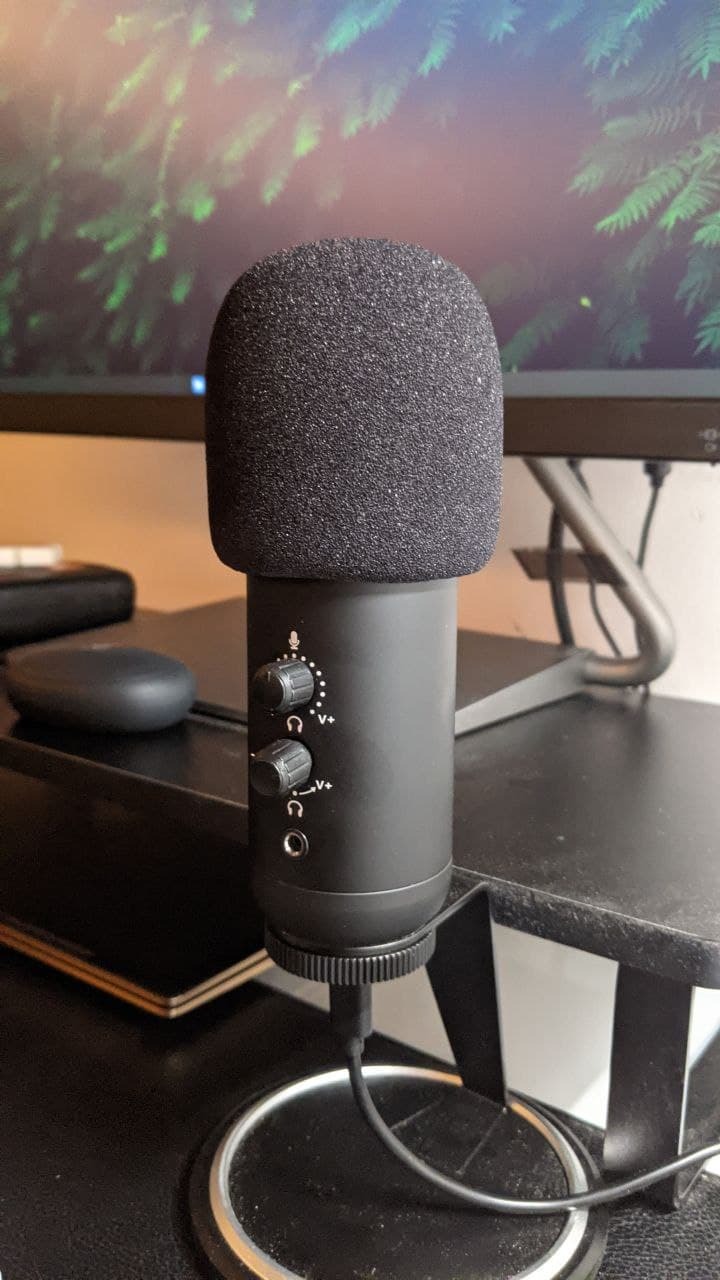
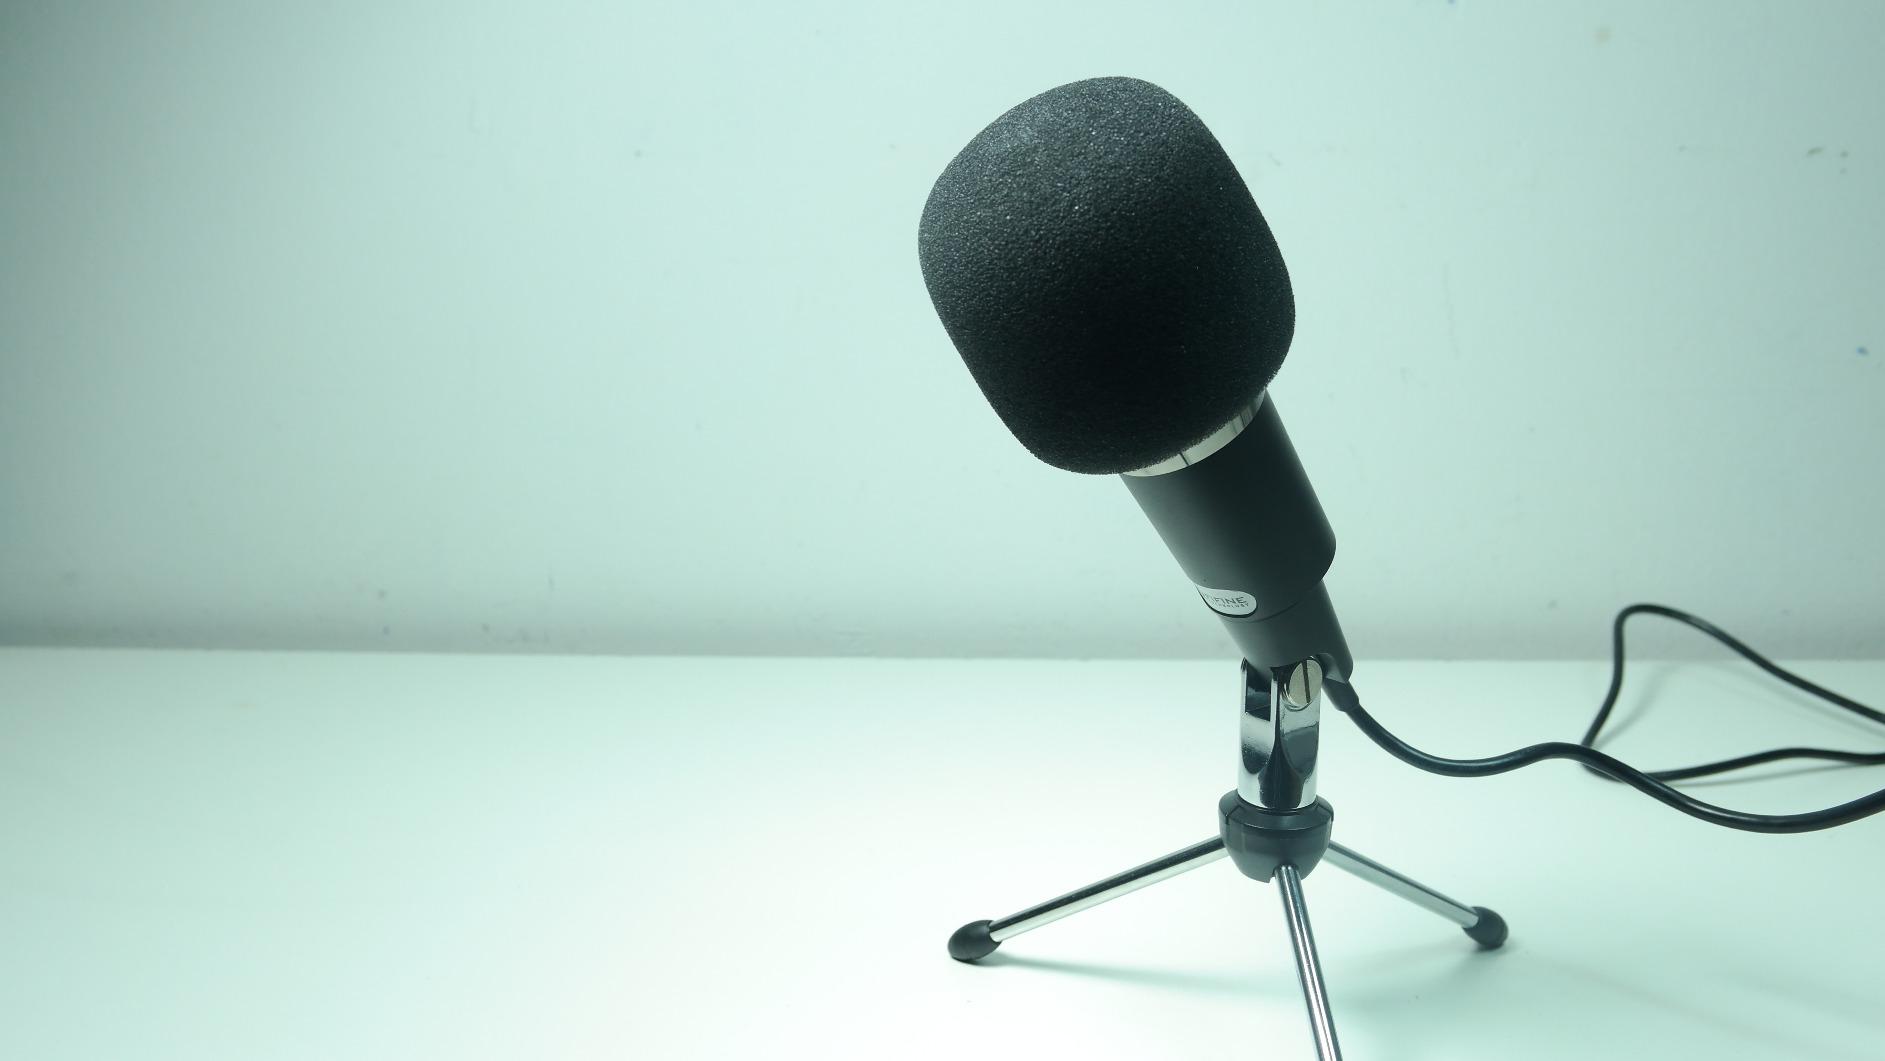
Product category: microphone
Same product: no